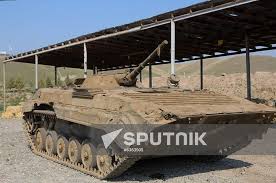
Label: BMP